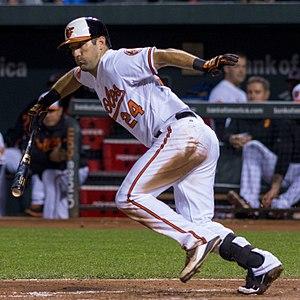
Jason Orville Pridie est un joueur de champ extérieur de baseball. Il évolue dans la Ligue majeure de baseball de 2002 à 2015. En 2016, il rejoint les Hiroshima Toyo Carp de la Ligue centrale du Japon.